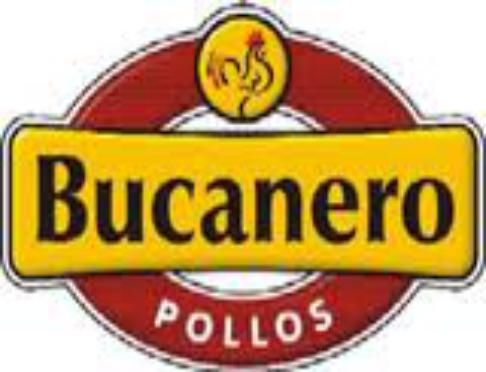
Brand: Bucanero
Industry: Food